Pleyel et Cie

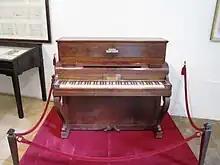
Chopin's Pleyel piano in Cell No. 4 in Valldemossa Charterhouse in Majorca, one of only two in the world.

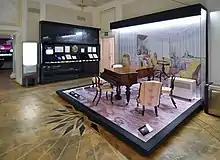
Chopin's last piano made by the Pleyel company (no 14810) displayed in the Fryderyk Chopin Museum in Warsaw; Chopin played and composed on this instrument in 1848–49

Pleyel et Cie. ("Pleyel and Company") is a French piano manufacturing firm founded by the composer Ignace Pleyel in 1807. In 1815, Pleyel's son Camille joined him as a business partner. The firm provided pianos to Frédéric Chopin, who considered Pleyel pianos to be "non plus ultra". Pleyel et Cie. also operated a concert hall, the Salle Pleyel, where Chopin performed his first – and last – Paris concerts. Pleyel's major contribution to piano development was the first use of a metal frame in a piano. Pleyel pianos were the choice of composers such as Chopin, Debussy, Saint-Saëns, Ravel, de Falla and Stravinsky and of pianists and teachers Alfred Cortot, Philip Manuel and Gavin Williamson. Nineteenth-century musicians involved in the company's management included Joseph O'Kelly and Georges Pfeiffer.